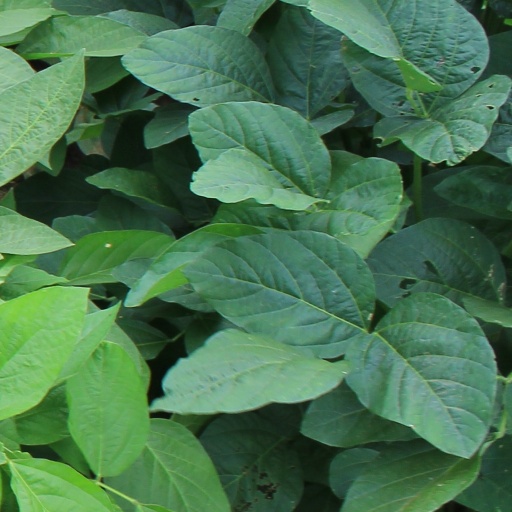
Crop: soybean